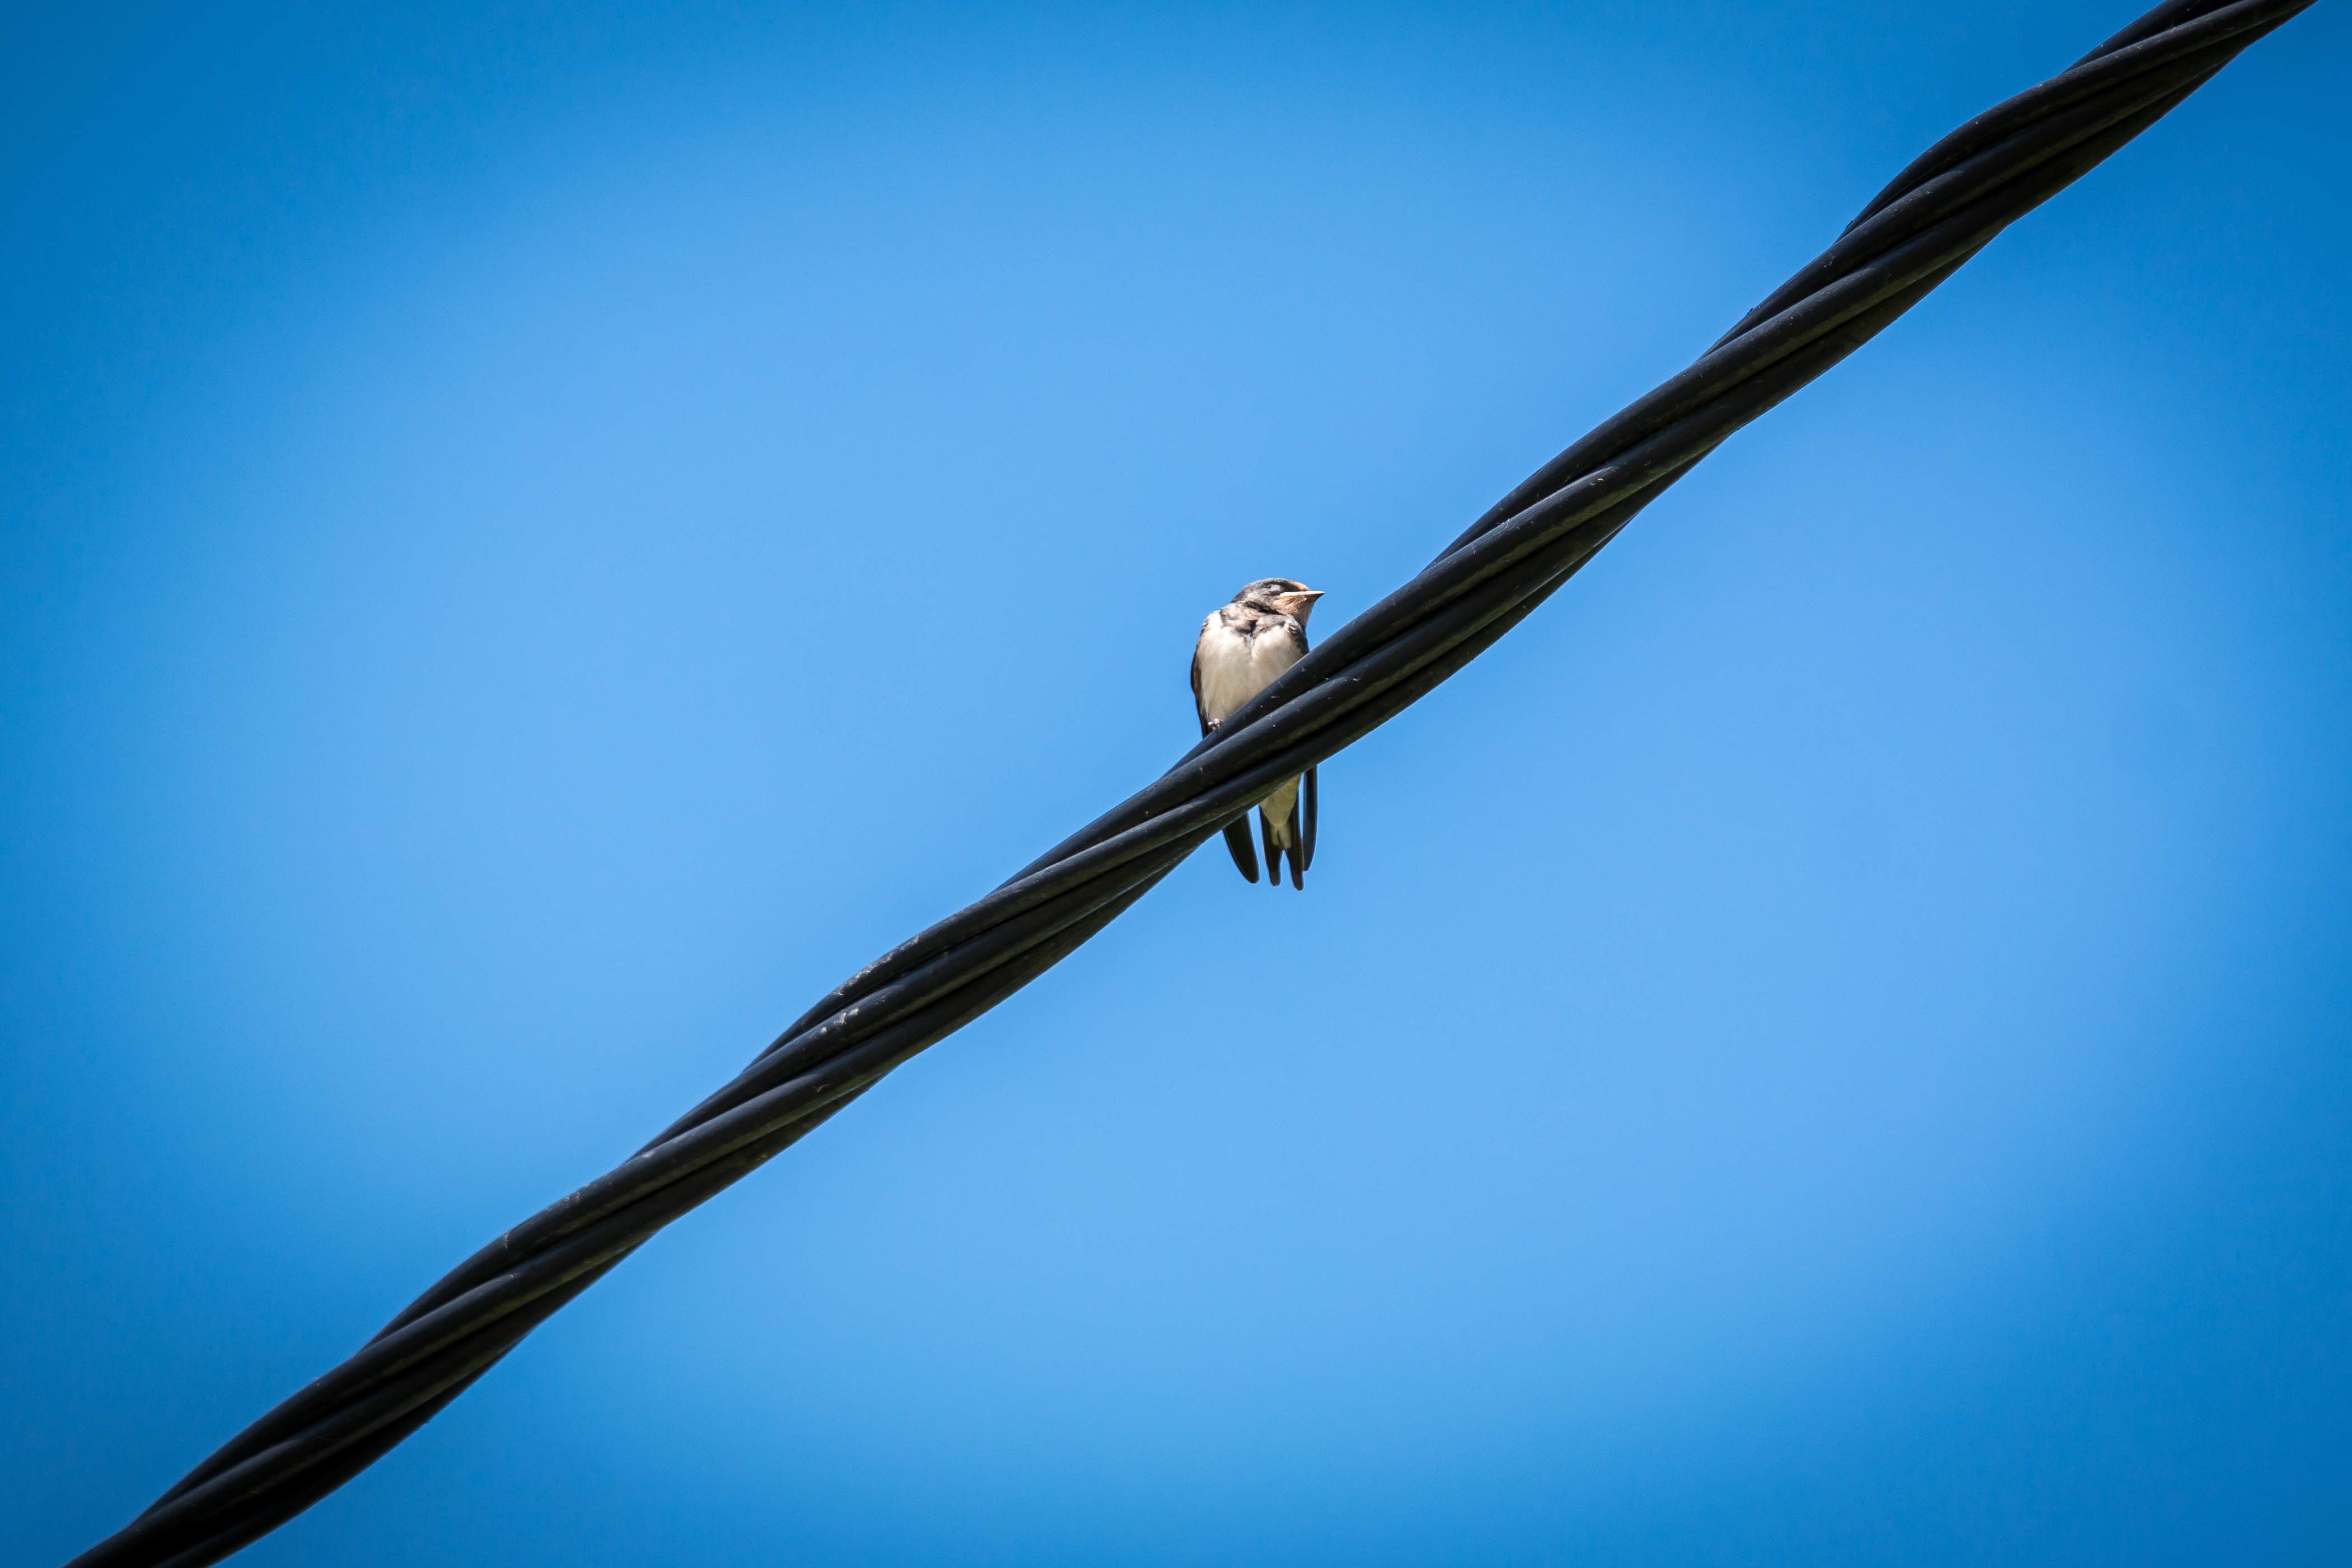
bird, wing, sky, line, power line, blue, energy, sit, current, power cable, schwalbe, perching bird